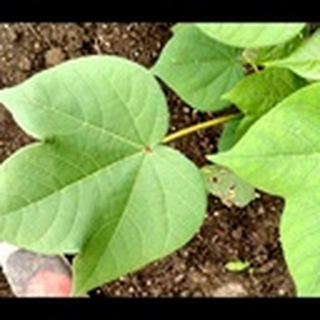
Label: healthy_cotton